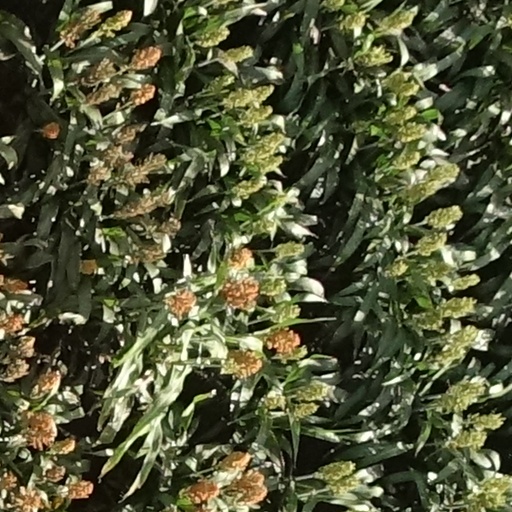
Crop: sorghum